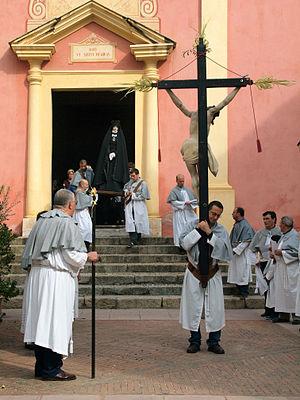
Calvi (Corse) - A Cerca, procession du Vendredi Saint matin. Le corps du Christ et Notre Dame des Douleurs sortent de l'église Sainte-Marie-Majeure dans la Basse ville, transportés par les confrères
La granitula est une procession qui se pratique en Corse mais dont la forme et le nom peuvent varier selon l'endroit. Elle se déroule le vendredi saint au matin. Les pénitents vont d'église en église et de village en village en chantant, sur plusieurs kilomètres, s'enroulant en spirale devant chaque parvis comme un bigorneau. De fait l'expression en langue corse est fà a granitola qui désigne toute procession religieuse, quels que soient la date et le motif, mais qui utilise cette technique.
La cerca est une forme de procession rurale qui se déroule le matin du vendredi saint. Répandue au nord de la Corse, elle va de hameau en hameau. Les différentes confréries défilent avec la pullezzula. Dans la même microrégion, les différentes processions des confréries se suivent mais ne se rejoignent jamais.